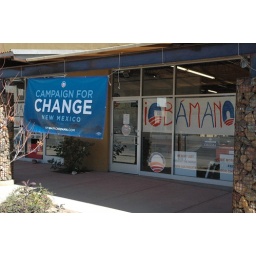
Obama-Biden field office in Bernalillo New Mexico